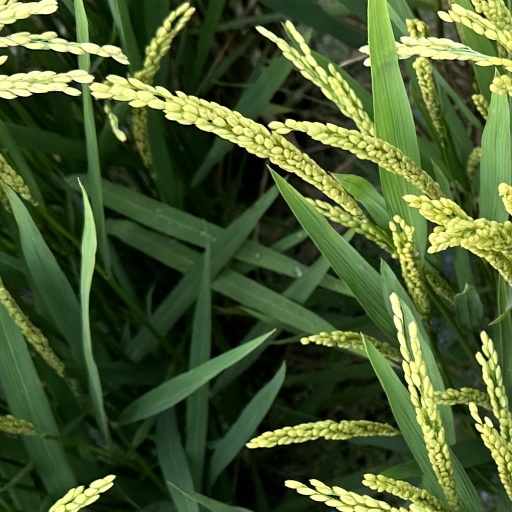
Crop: rice